Friedrich Christian Delius

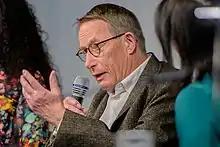
Delius in 2019

Delius was married twice; he and his first wife, , had two daughters. Since the late 1970s, he divided his time between Berlin and Rome.